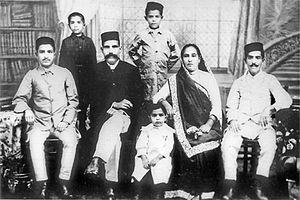
Meher Baba, né Merwan Sheriar Irani le 25 février 1894 à Pune et mort le 31 janvier 1969 à Meherazad, est un gourou indien qui a déclaré en 1954 qu'il était l'avatar de son temps.